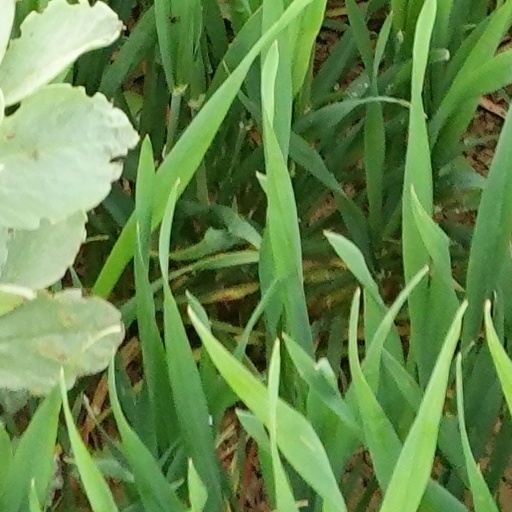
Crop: wheat